Question: Please indicate a possible affordance area of the beat_drum that can be used for beating
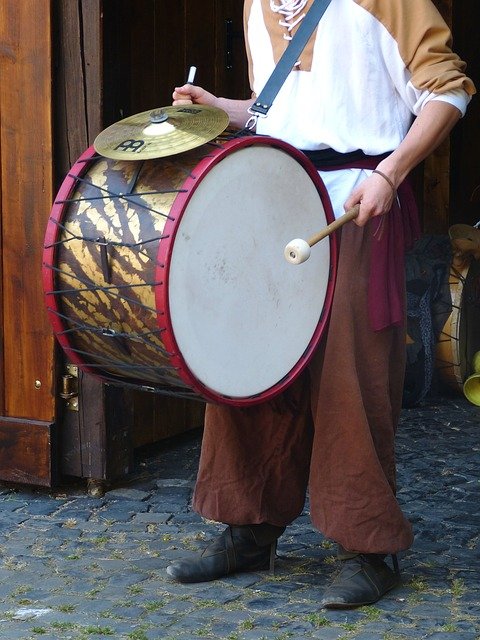
Answer: [142.5, 156.5, 341.5, 380.5]